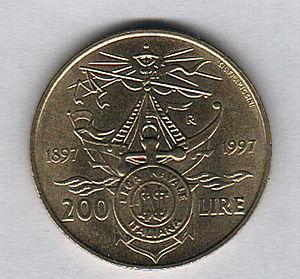
Les pièces de monnaie italiennes sont une des représentations physiques, avec les billets de banque, de la monnaie de l'Italie.